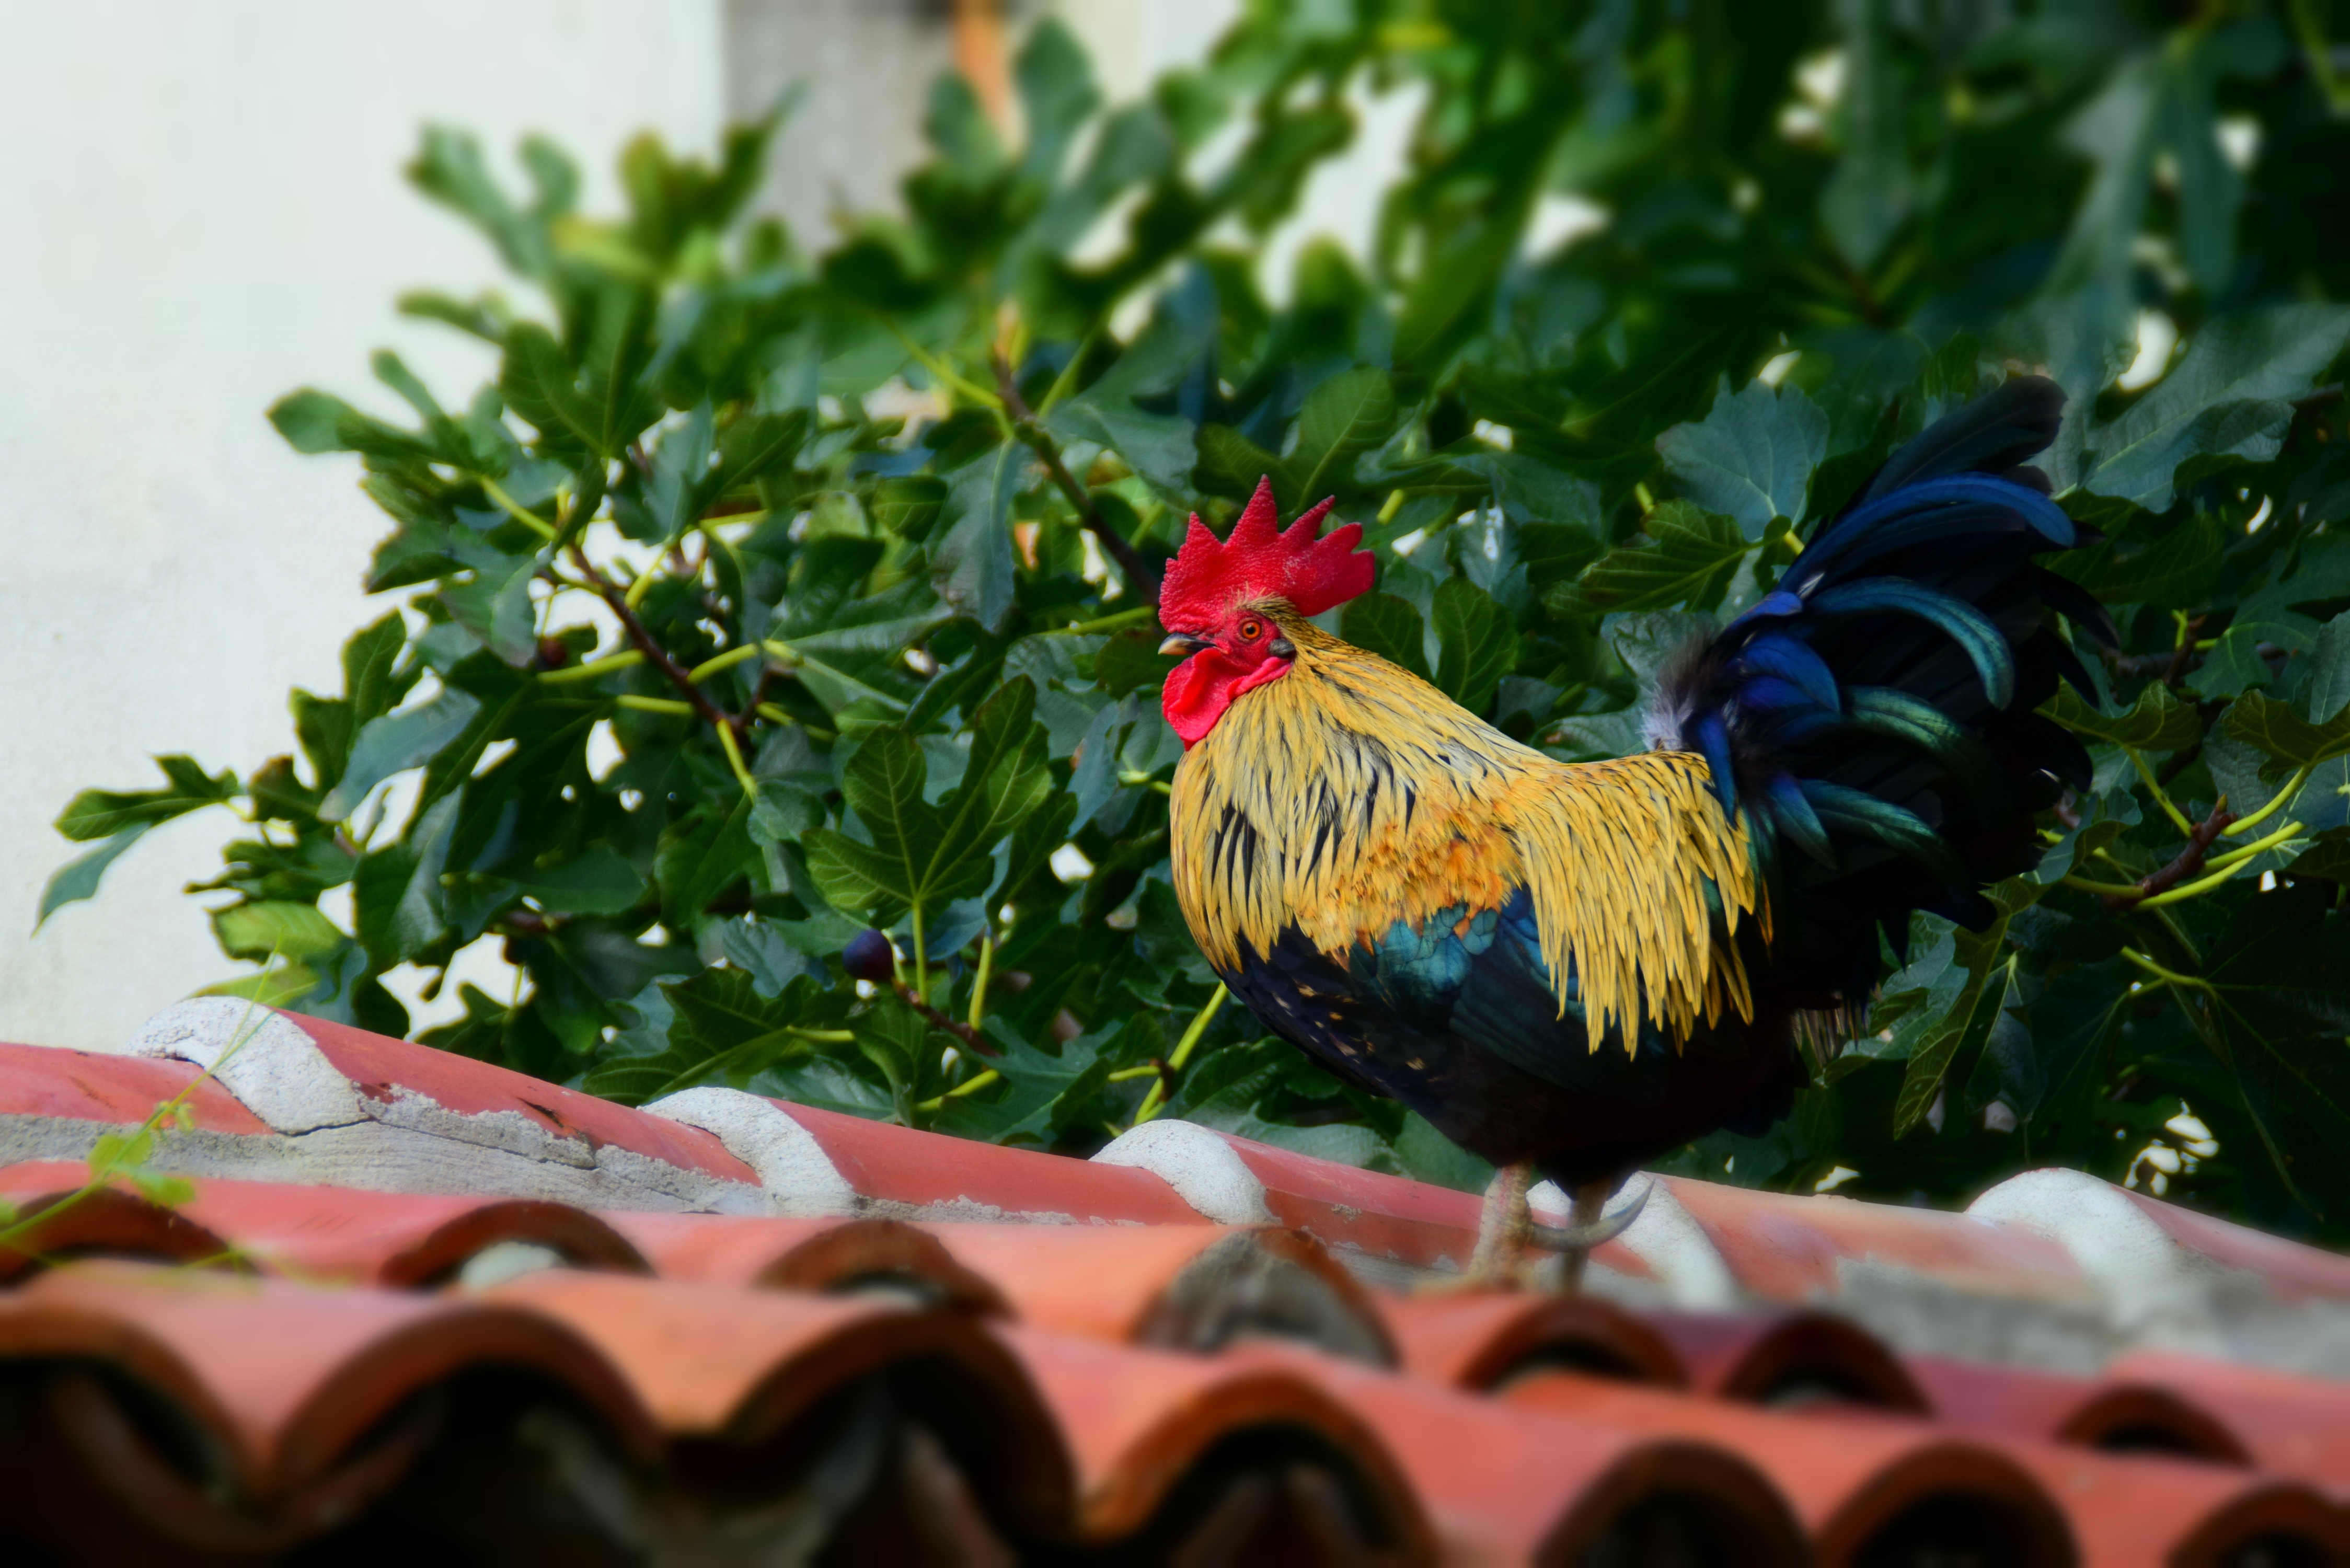
bird, flower, roof, home, animal, holiday, chicken, rooster, plumage, galliformes, hahn, bulgaria, phasianidae, fig tree